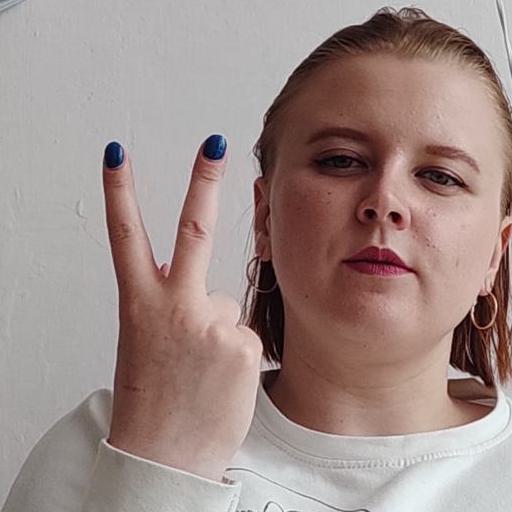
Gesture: peace_inverted